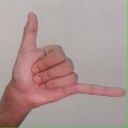
अक्षर: द